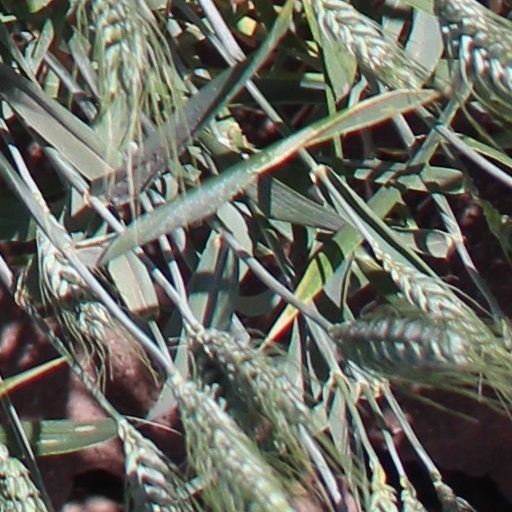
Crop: wheat